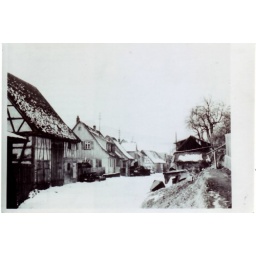
We lived in the house on the left after the thatched roof cottage